Raiganj

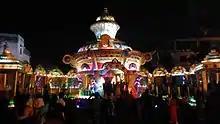
Kali Puja at Netaji Pathagar

Raiganj remains an important trading centre, running daily business transaction of at least 60 thousand on average, next only to Siliguri. Around two lakh people visit Raiganj every day for business. However, there is no industry as such in Raiganj. In the suburbs, there is a government-undertaken spinning mill with about 800 employees but even that it is struggling. It could shut down any day.